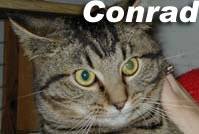
Label: cat